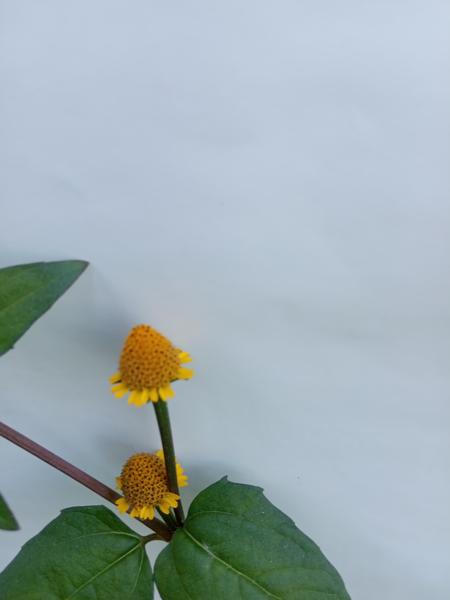
Weed species: Synedrella nodiflora